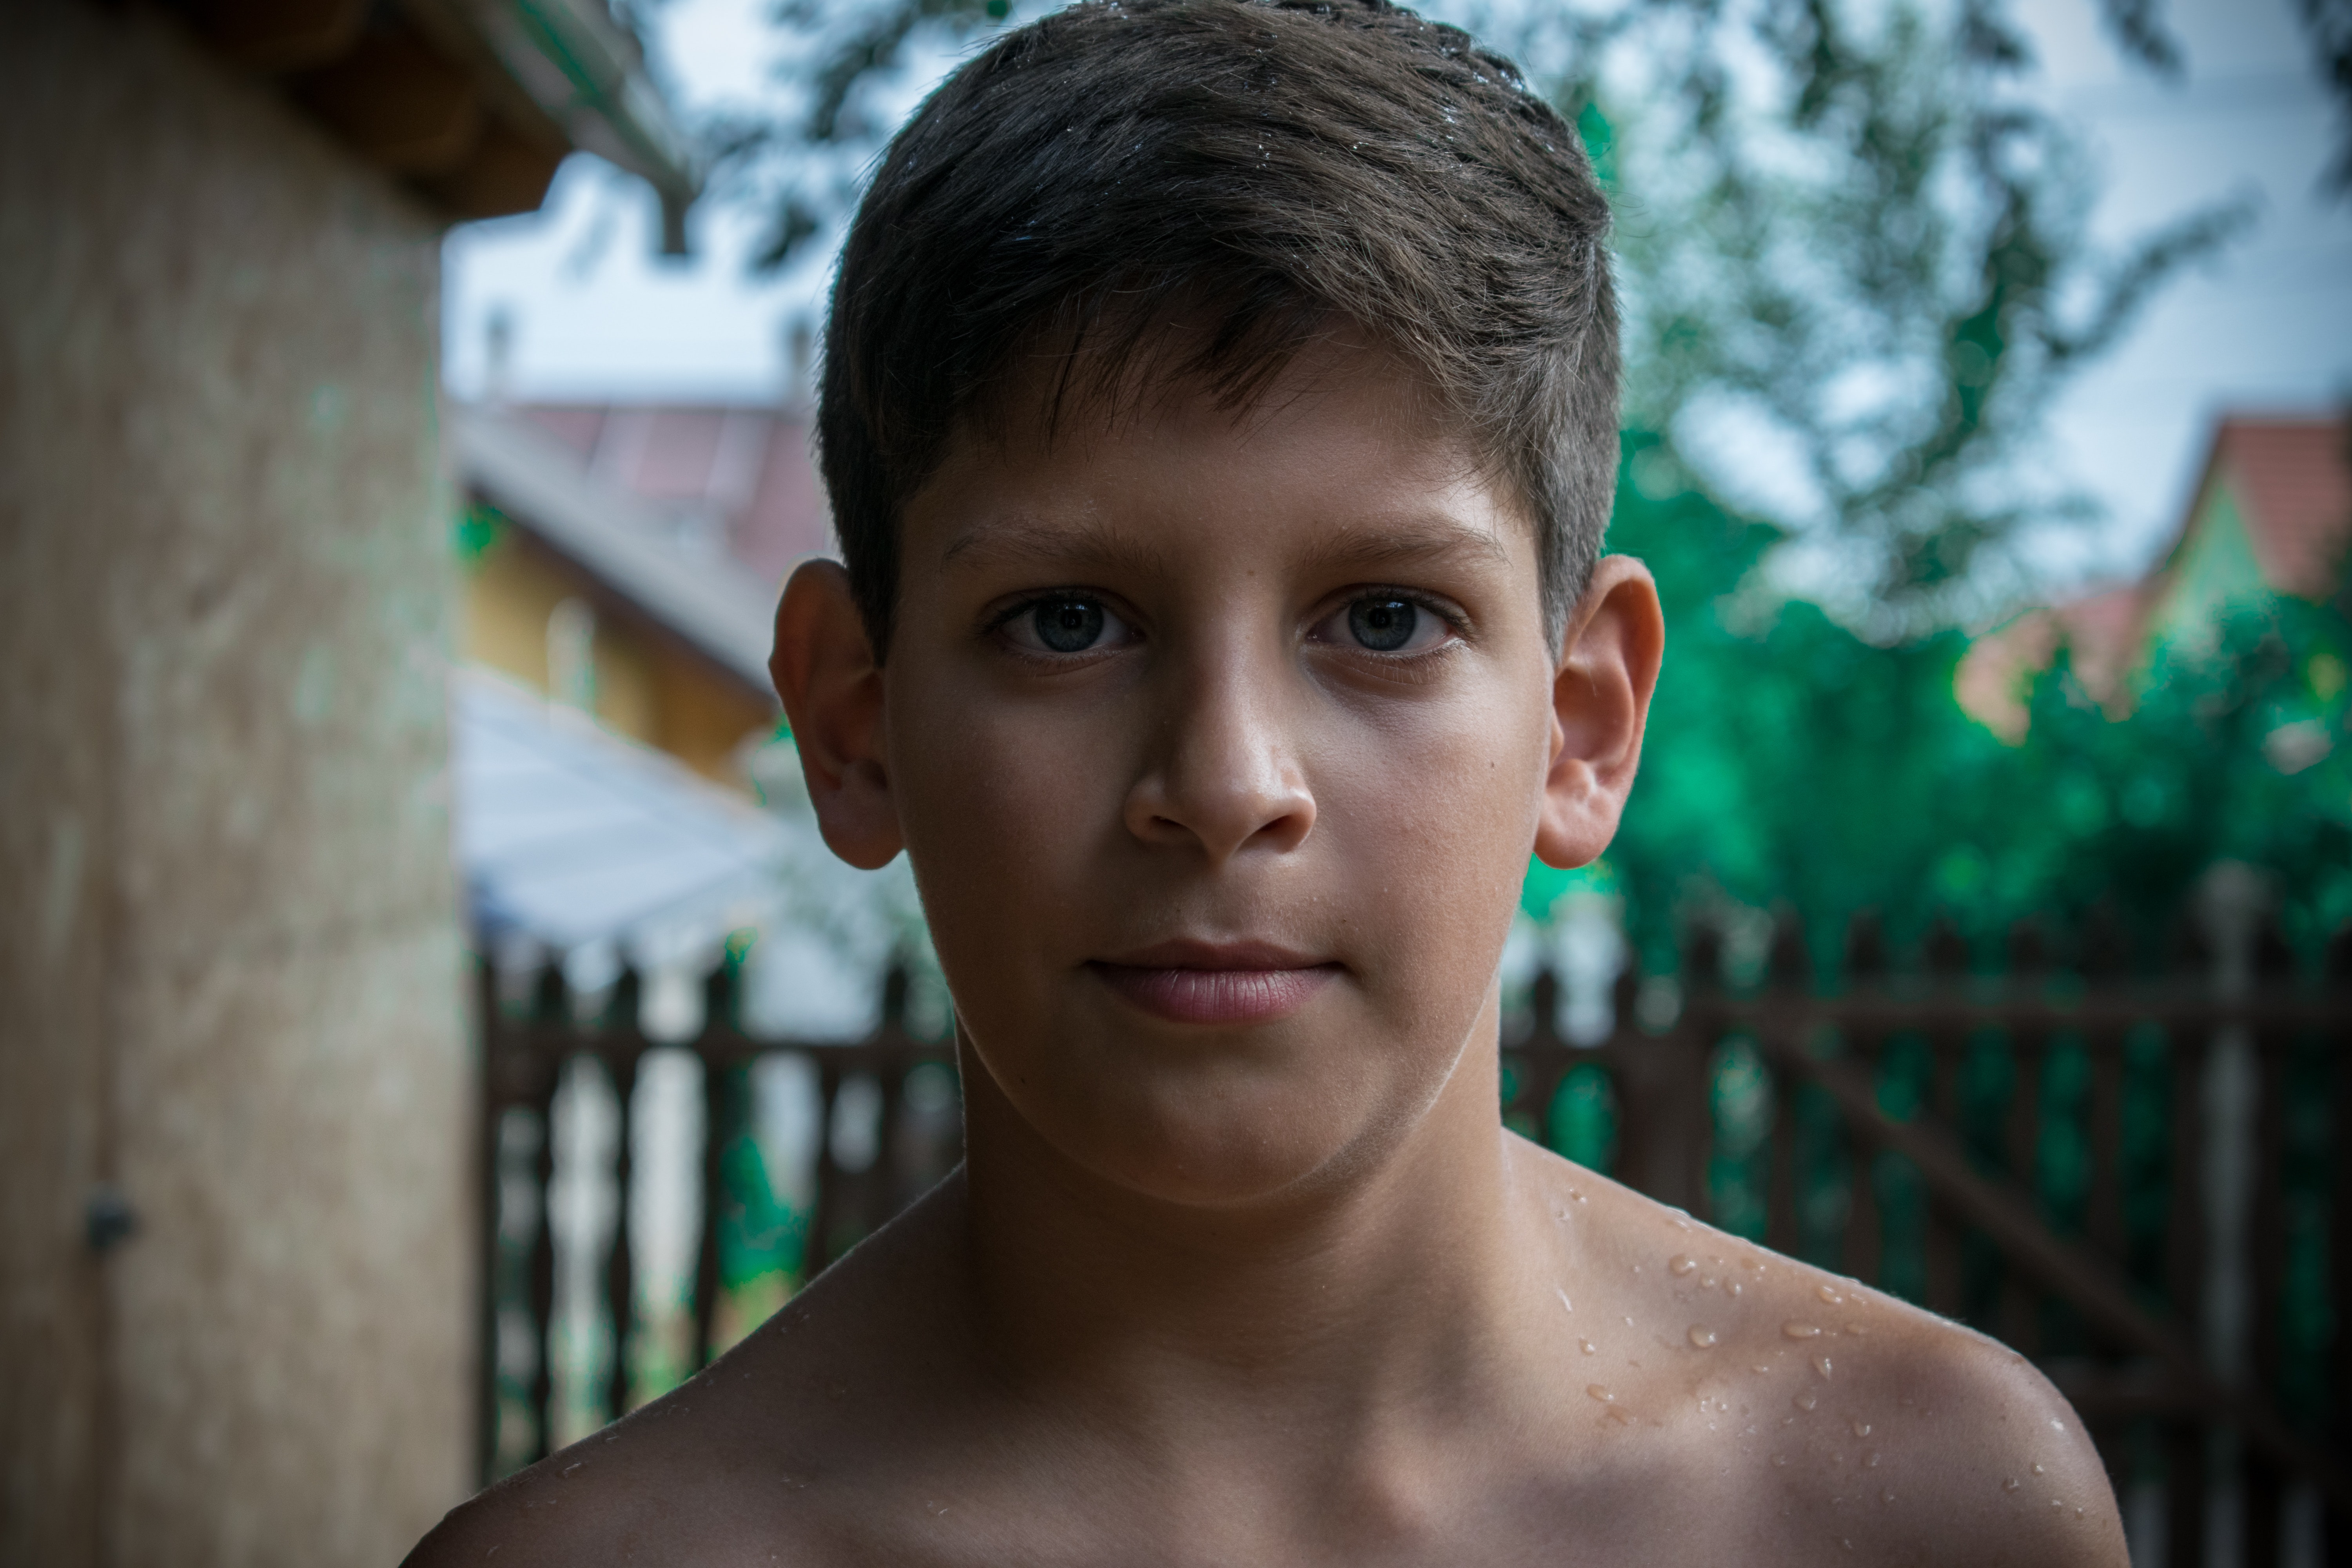
face, green, head, skin, chin, Barechested, forehead, lip, eye, child, human, cheek, muscle, smile, summer, chest, vacation, jaw, photography, neck, black hair